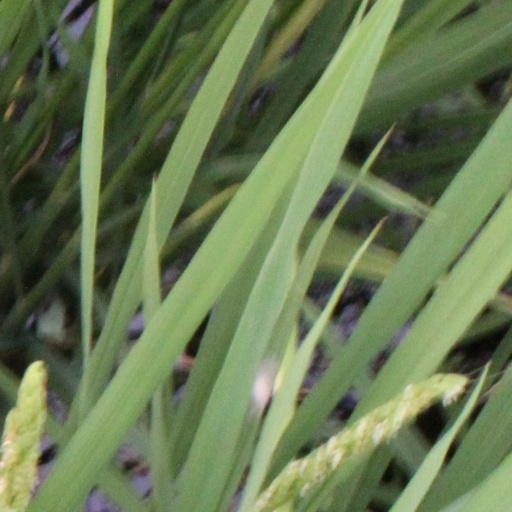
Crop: rice